Residences of Donald Trump

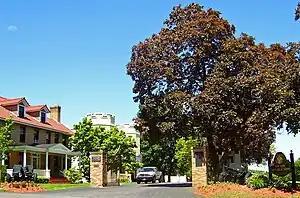
New York Military Academy

In 2015, Trump granted a conservation easement to a conservation land trust and claimed a $21.1 million tax deduction. In 2020, the "New York Times" reported that Trump had classified the estate as an investment property in 2014 for tax purposes, allowing him to take a $2.2 million property tax deduction for which he would have been ineligible if the mansion was used as a personal residence.